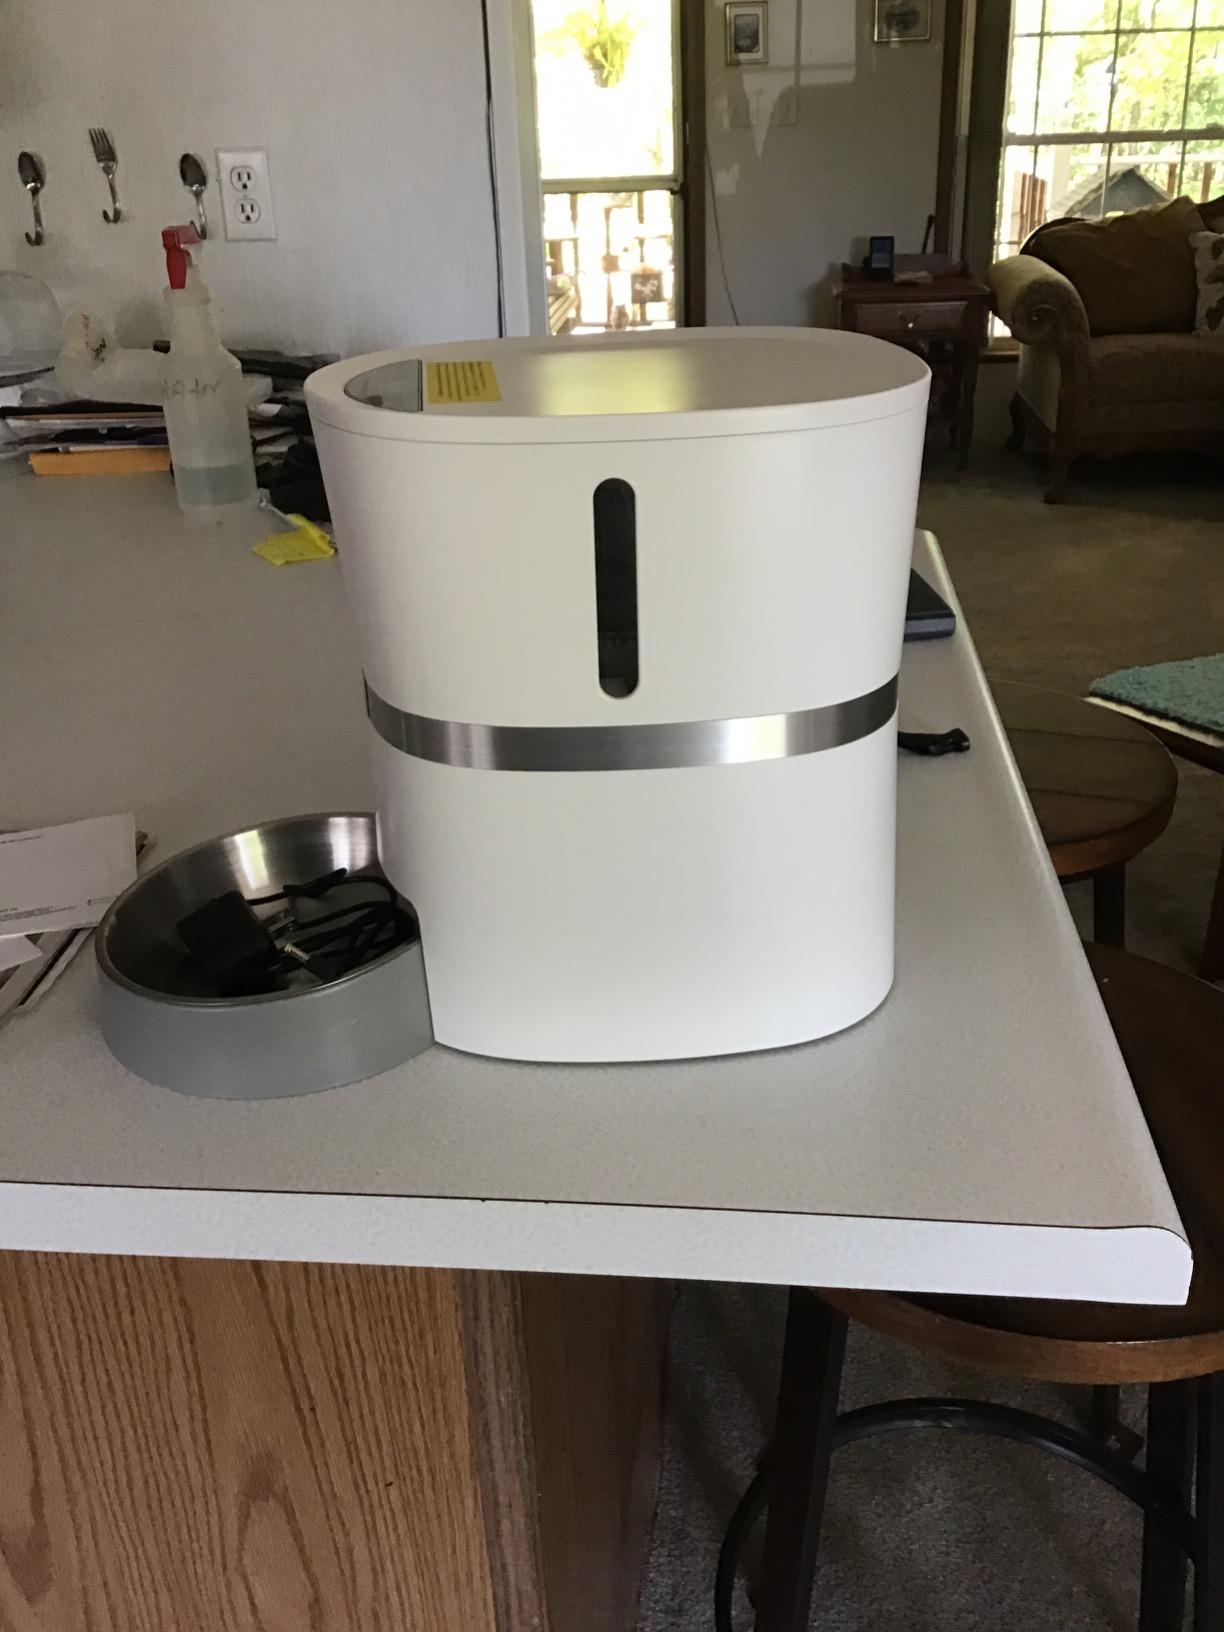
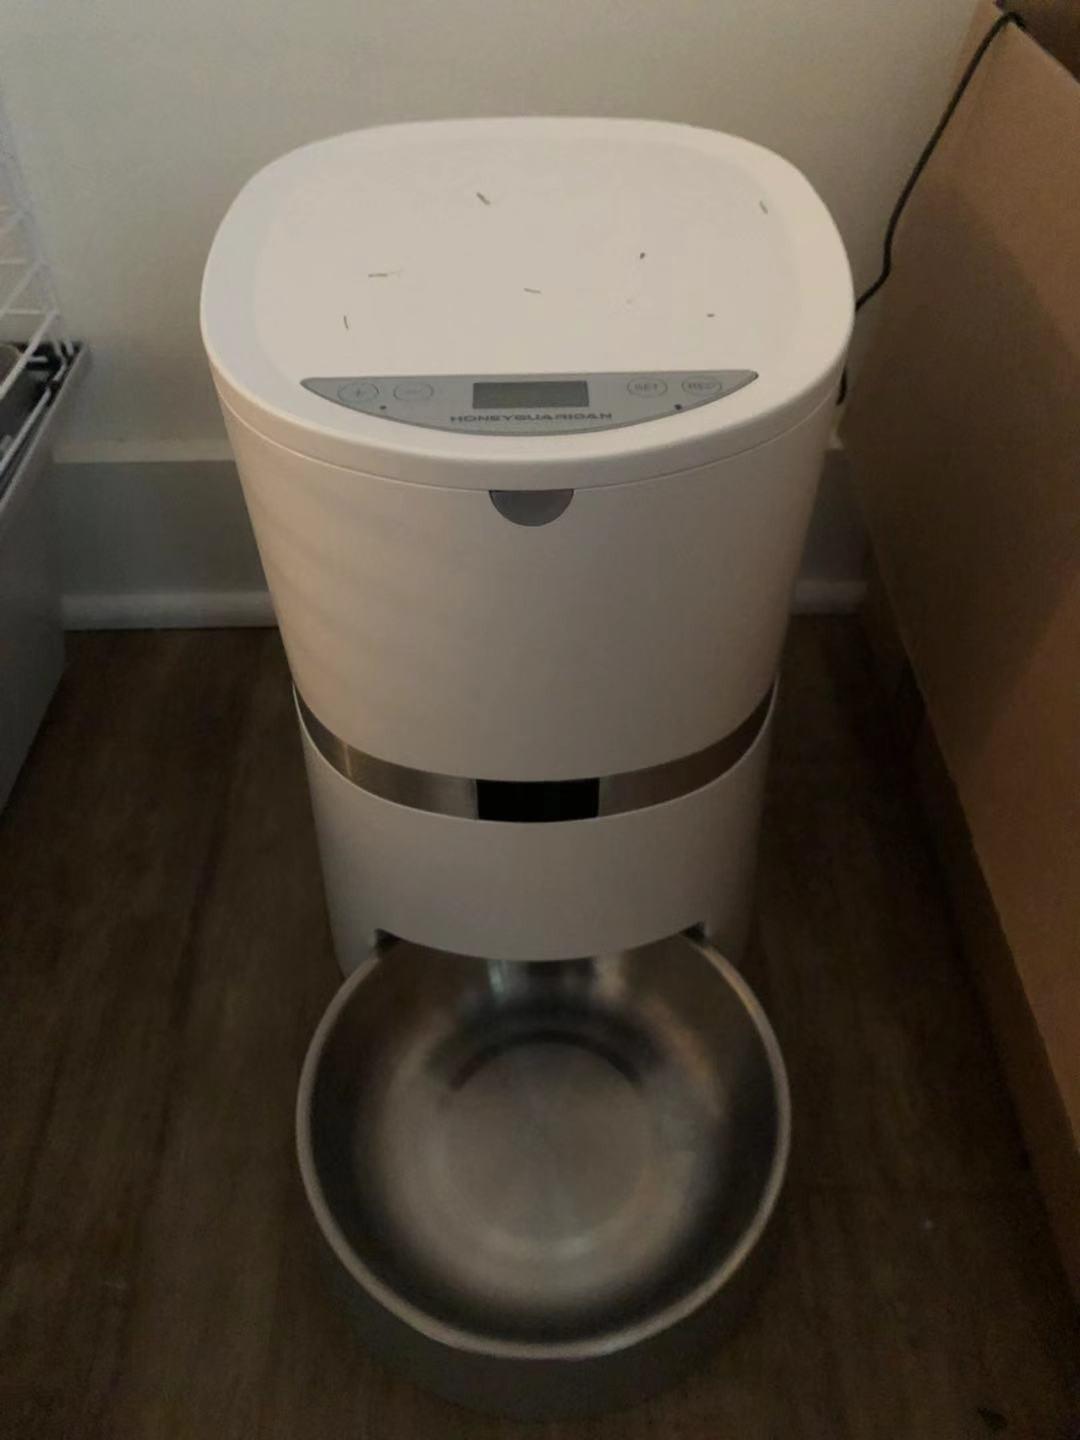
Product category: items_feeder
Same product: yes